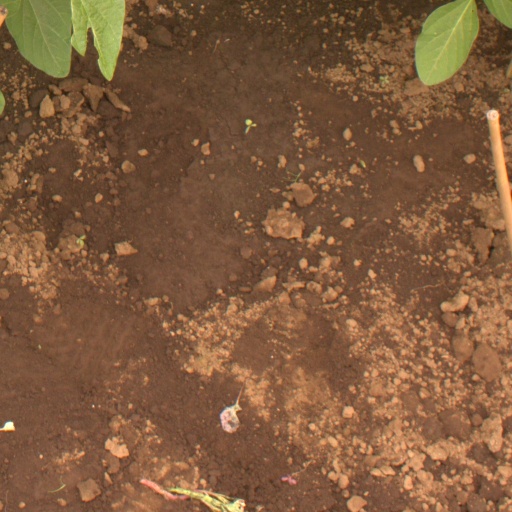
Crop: soybean